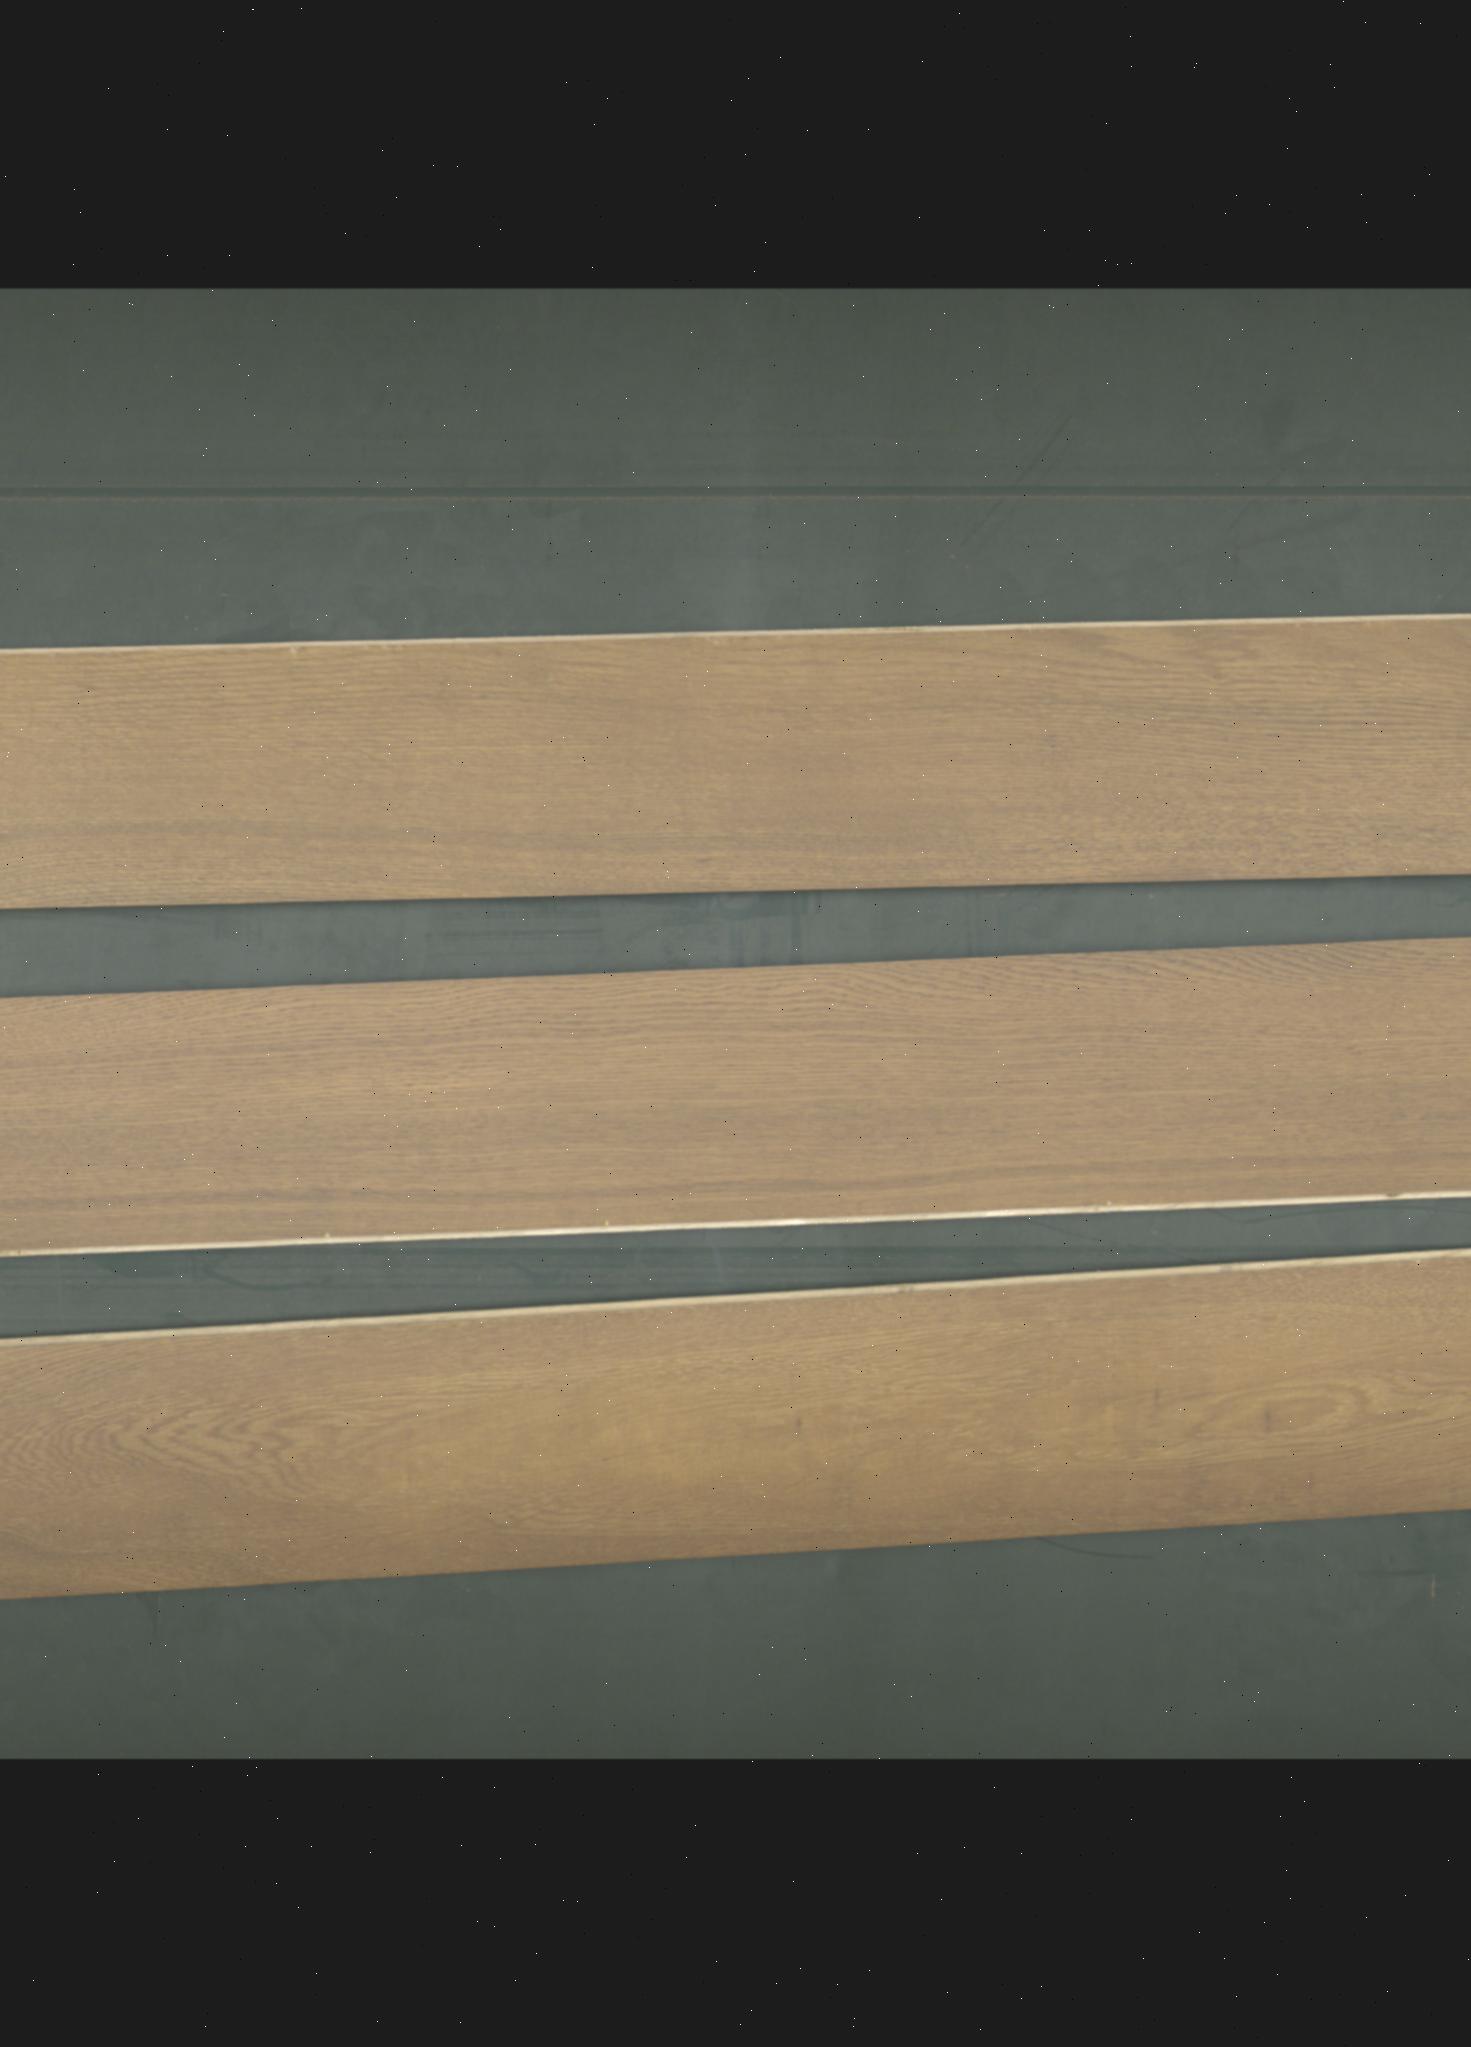
Label: mixers